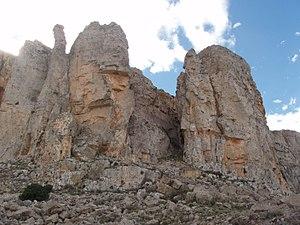
Emplacement de la faille du Ligure de la Table de Jugurtha, près de Kalaat Senan, telle que racontée par Salluste dans les guerres de Jugurtha
La Table de Jugurtha est une montagne du Nord-Ouest de la Tunisie, sur le territoire de la municipalité de Kalaat Senan, constituée d'une mesa s'élevant à 600 mètres au-dessus de la plaine environnante, culminant à 1 271 mètres d'altitude et s'étendant sur plus de 80 hectares. Son classement sur la liste du patrimoine mondial de l'Unesco est proposé par le ministère tunisien des Affaires culturelles en 2017.